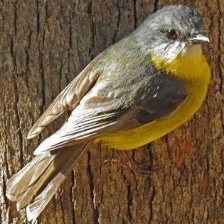
Species: EASTERN YELLOW ROBIN
Scientific name: EOPSALTRIA AUSTRALIS
ImageNet parent category: robin